Giovanni Antonio Bianchi

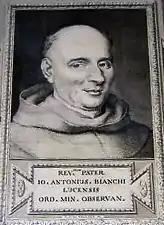

Giovanni Antonio Bianchi (1686–1768) was an Italian Friar Minor, theologian, and minor Tuscan poet.